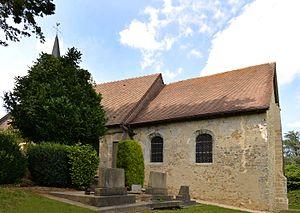
Repentigny (Calvados)
Repentigny est une commune française, située dans le département du Calvados en région Normandie, peuplée de 89 habitants.